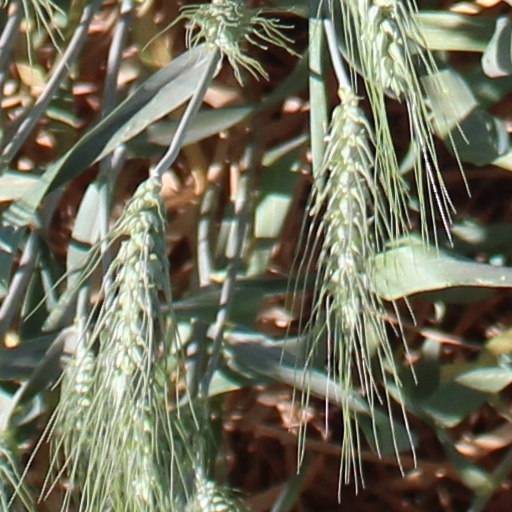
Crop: wheat